Oy! (film)

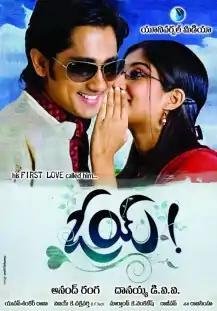
Movie Poster

Oy! is a 2009 Indian Telugu-language romantic drama film written and directed by debutanat Anand Ranga. The film stars Siddharth and Shamili (in her first leading role), while Sunil and Ali play supporting roles. The music of the film was composed by Yuvan Shankar Raja. The story revolves around Uday (Siddharth) fulfilling the wishes of Sandhya (Shamili) during her last days, as the latter was diagnosed with cancer.